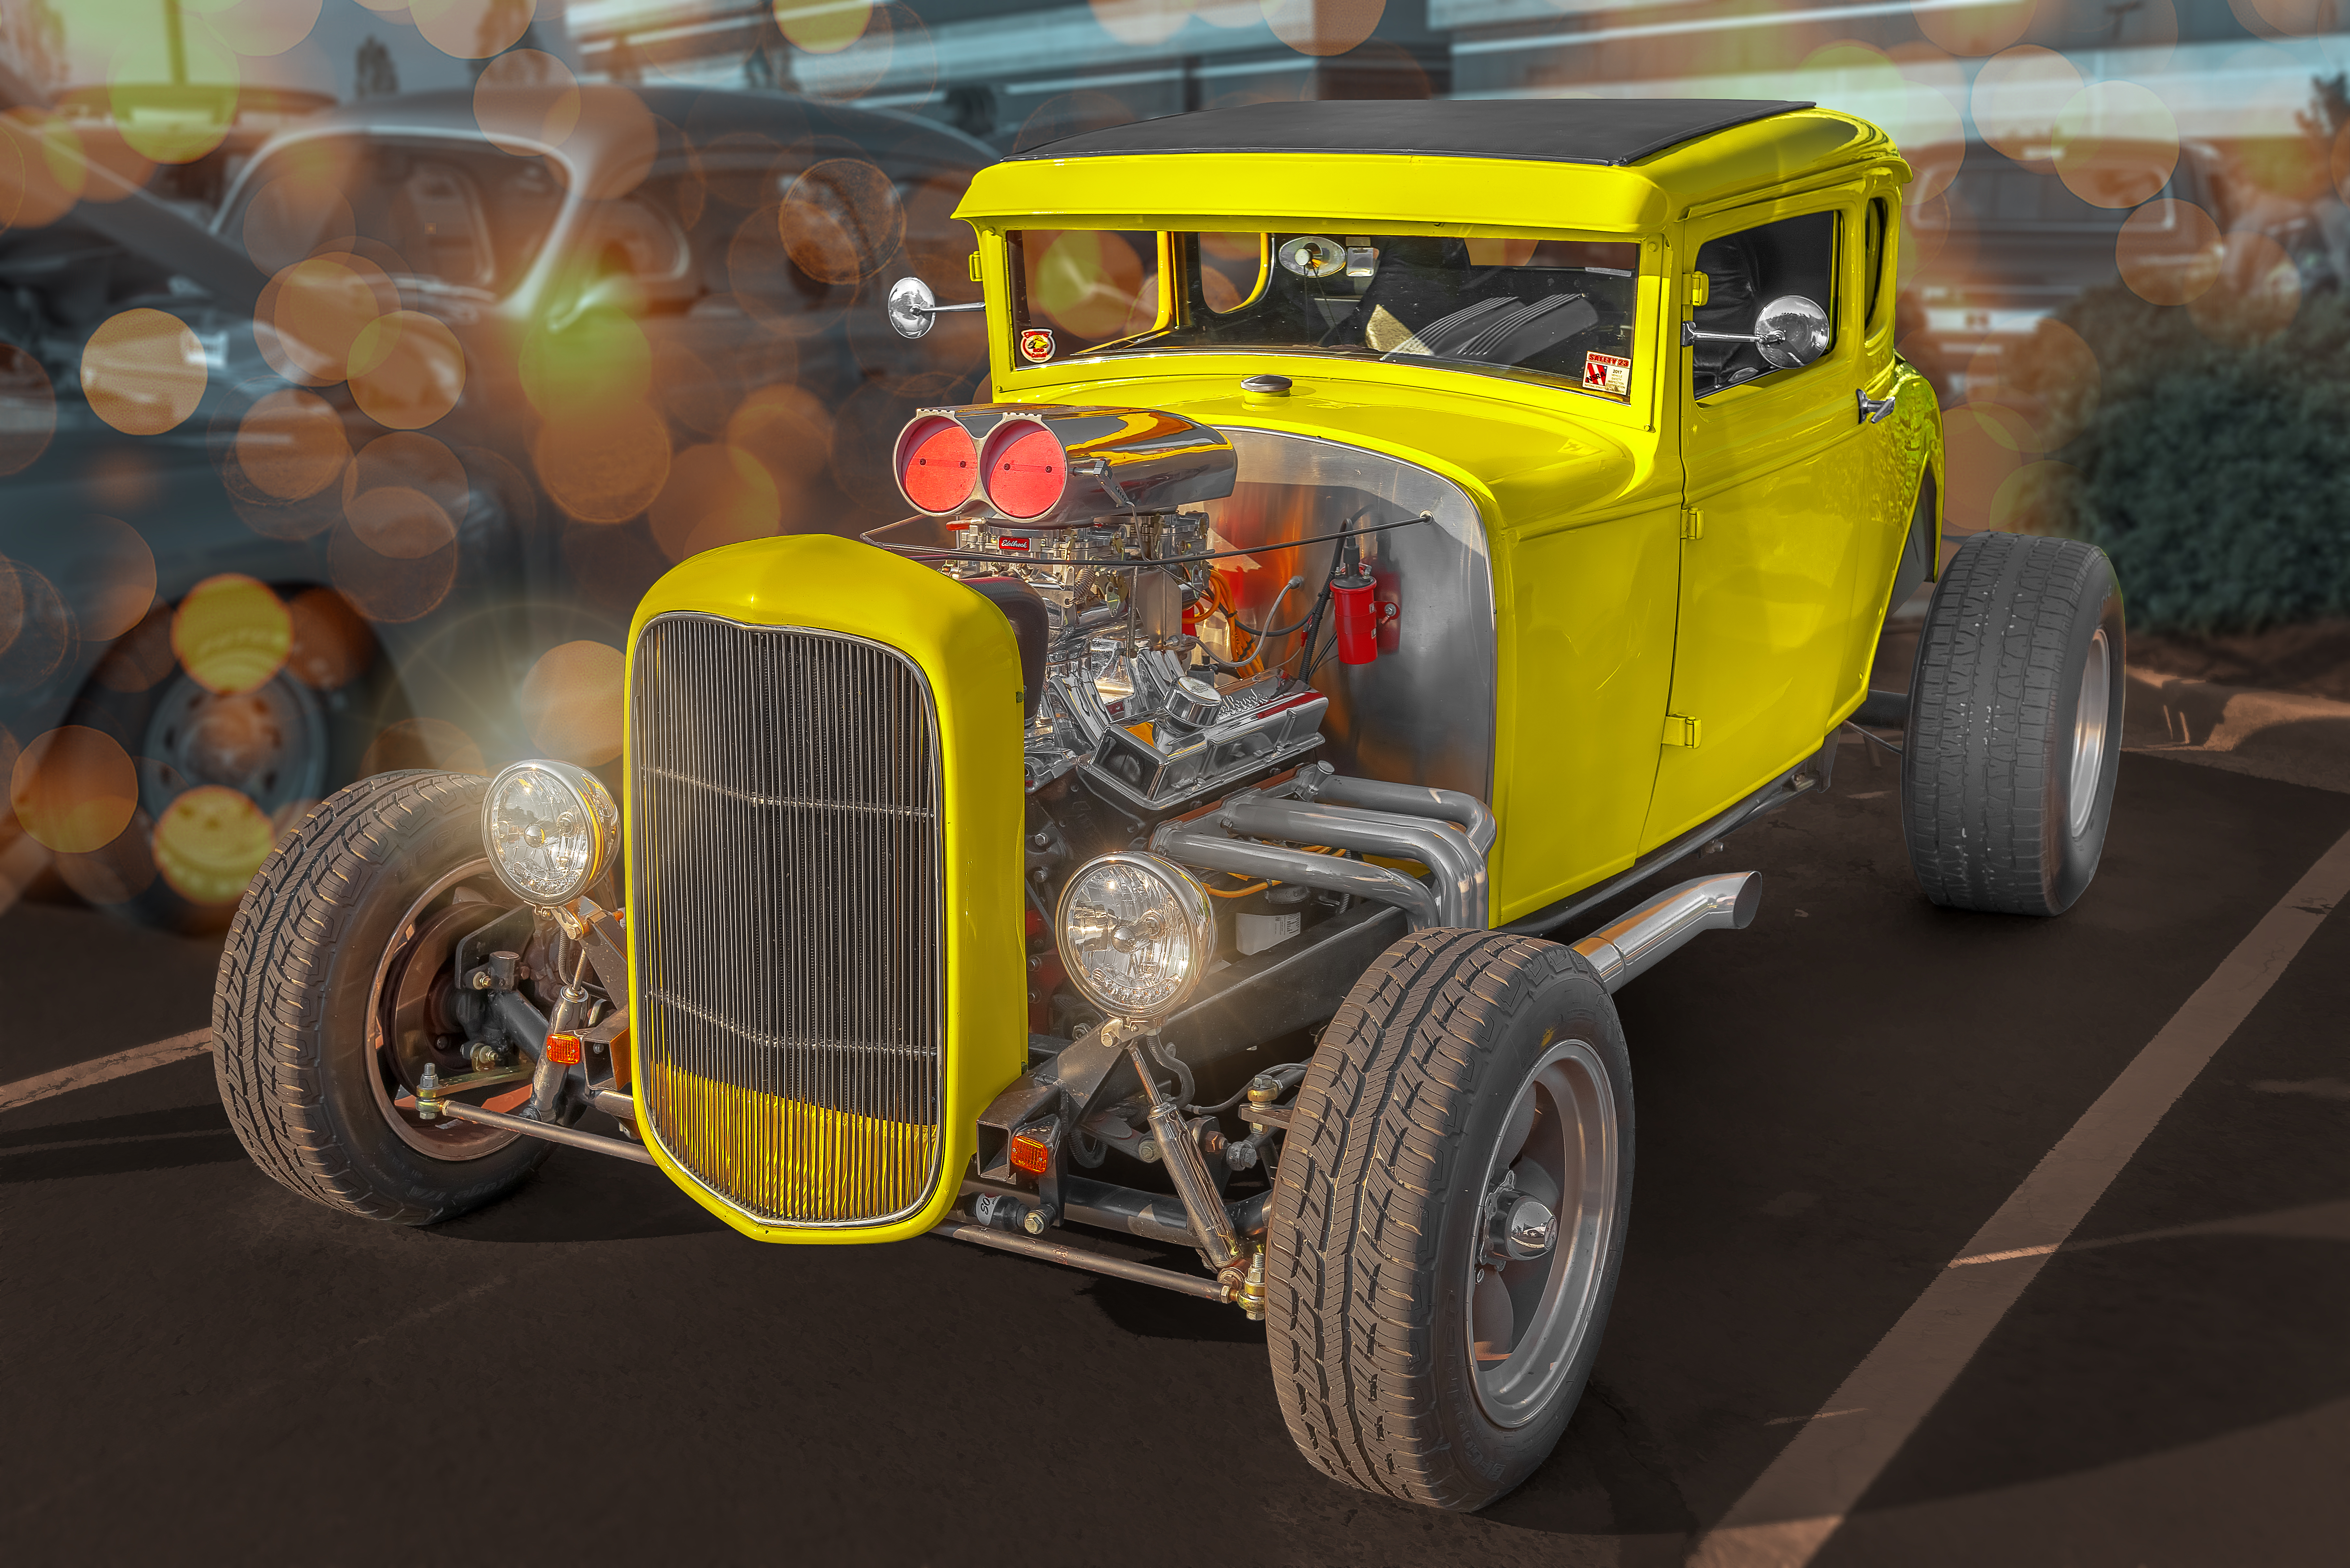
beacon hill, geotagged, Greer, south carolina, united states, usa, 8 Cylinder, American Classic Car, American Muscle Car, automotive photography, Automotive Portrait, blower, Blown Engine, BuzSim, car, car engine, car photo, car photography, car show, Cars and Coffee, Cars And Coffee Of The Upstate, classic, classic automobile, classic car, Classic Vehicle, coche, custom car, Custom Culture, Custom Roadster, Custom Rod, Custom Vehicle, digital art, greenville, Greenville County, Greenville County SC, Greenville County South Carolina, Greenville SC, Greenville South Carolina, hot rod, Kustom Kulture, Kustom Vehicle, Michelin North America Headquarters, muscle car, Nikon D800, No Fenders, Photoshop Car, Photoshop Lens Blur, sc, SC Car Show, South Carolina Car Show, Topaz Software, upstate, Upstate South Carolina, v8, vehicle, voiture, Yellow Hot Rod, motor vehicle, automotive design, antique car, vintage car, automotive exterior